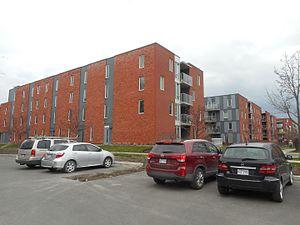
Immeubles Benny Farm, avenue Benny, Montréal